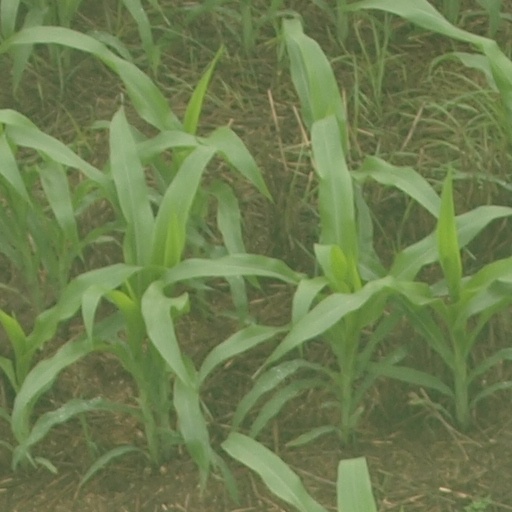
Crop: maize; corn